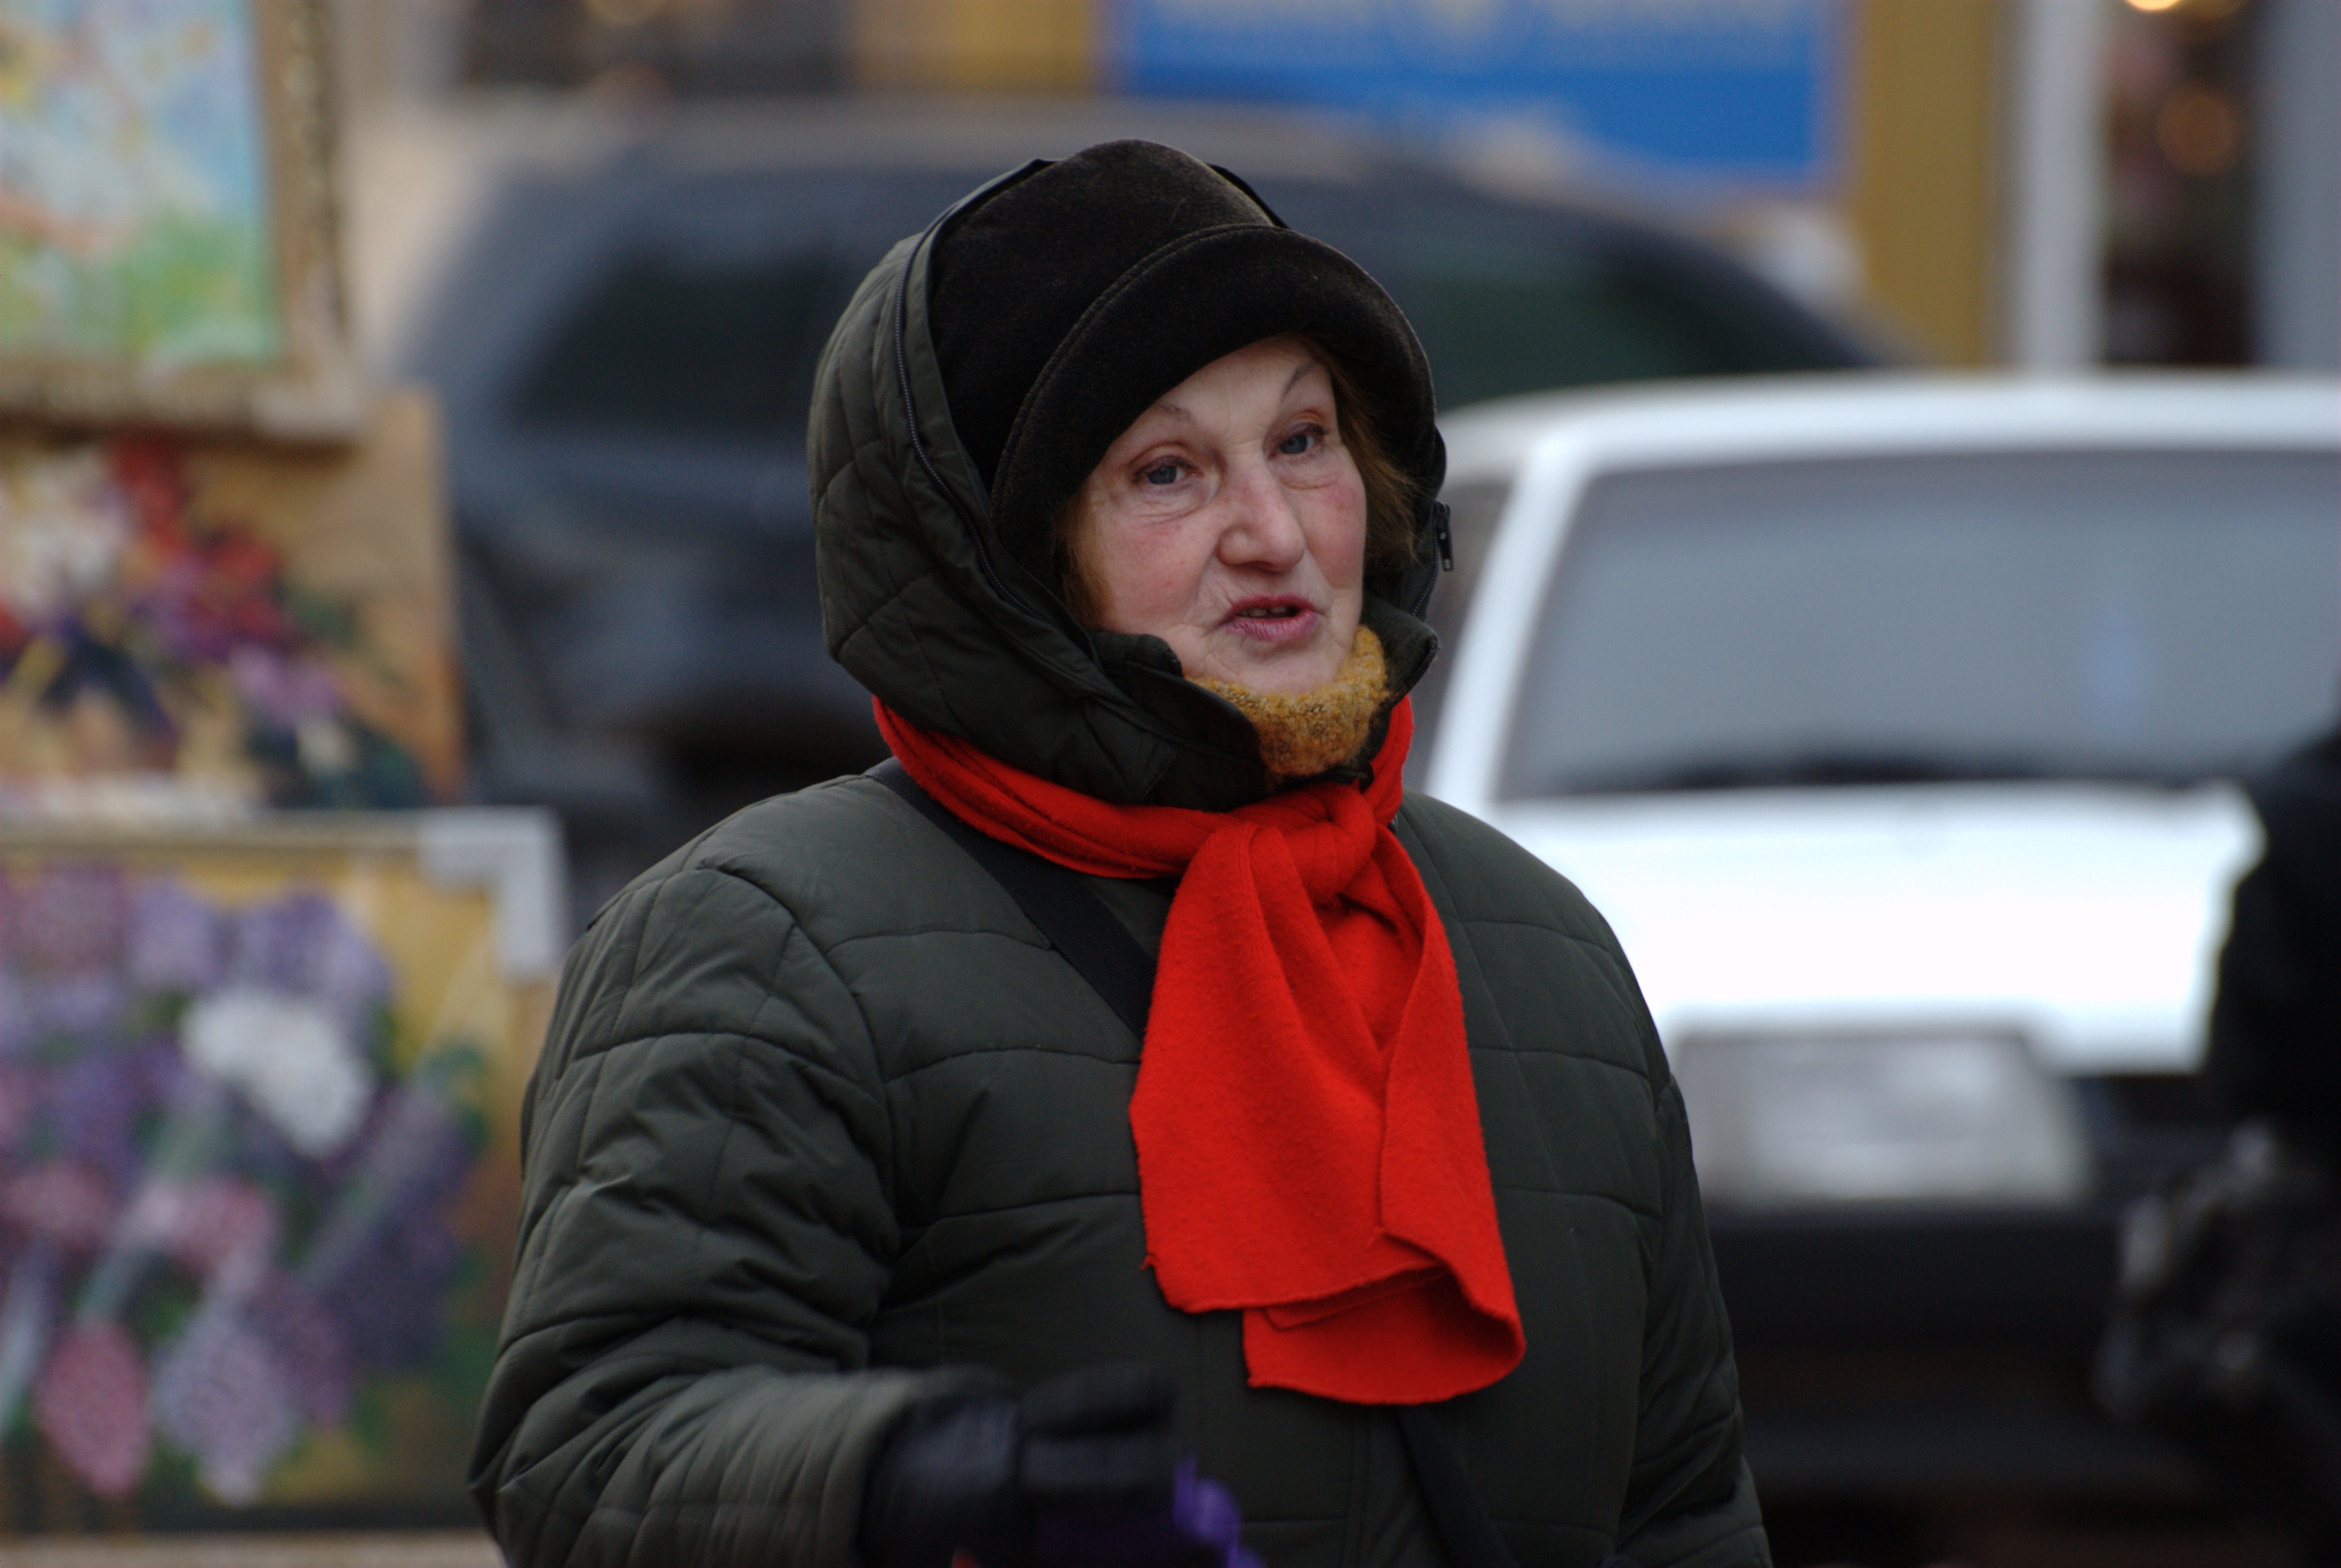
winter, people, street, portrait, nikon, clothing, abigfave, moscow, russia, d80, moskau, nikond80, moscou